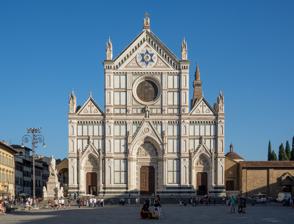
Building: Santa Croce, Florence
Country: Italy
Year built: 1442
Franciscan church in Florence, Italy "Basilica of Santa Croce" redirects here. For the basilica in Lecce, see Basilica of Santa Croce, Lecce . Church in Tuscany, Italy Basilica of the Holy Cross Basilica di Santa Croce ( Italian ) Façade of Santa Croce, October 2023 Basilica of the Holy Cross Location in Florence 43°46′6.3″N 11°15′45.8″E / 43.768417°N 11.262722°E / 43.768417; 11.262722 Location Florence , Tuscany Country Italy Denomination Catholic Church Sui iuris church Latin Church Religious order Order of Friars Minor History Status Minor basilica Conventual church Consecrated 1443 Architecture Architectural type Church Style Gothic , Renaissance , Gothic Revival Groundbreaking 1294–1295 Completed 1385 Administration Archdiocese Archdiocese of Florence The Basilica di Santa Croce ( Italian for 'Basilica of the Holy Cross') is a minor basilica and the principal Franciscan church of Florence , Italy . It is situated on the Piazza di Santa Croce , about 800 metres southeast of the Duomo , on what was once marshland beyond the city walls. Being the burial place of notable Italians, including those from the Italian Renaissance such as Michelangelo , Galileo , and Machiavelli , as well as the poet Foscolo , political philosopher Gentile and the composer Rossini , it is also known as the Temple of the Italian Glories ( Tempio dell'Itale Glorie ). Building The original brick west front (before the 1860s Gothic Revival embellishments by Niccolò Matas ) The nave facing east The basilica is the largest Franciscan church in the world. Its most notable features are its sixteen chapels , many of them decorated with frescoes by Giotto and his pupils, and its tombs and cenotaphs . Legend says that Santa Croce was founded by St Francis himself. The construction of the current church, to replace an older building, was begun on 12 May 1294, possibly by Arnolfo di Cambio , and paid for by some of the city's wealthiest families. It was consecrated in 1442 by Pope Eugene IV . The building's design reflects the austere approach of the Franciscans. The floorplan is an Egyptian or Tau cross (a symbol of St Francis), 115 metres in length with a nave and two aisles separated by lines of octagonal columns. To the south of the church was a convent , some of whose buildings remain. The Primo Chiostro, the main cloister , houses the Cappella dei Pazzi , built as the chapter house , completed in the 1470s. Filippo Brunelleschi (who had designed and executed the dome of the Duomo) was involved in its design which has remained rigorously simple and unadorned. In 1560, the choir screen was removed as part of changes arising from the Counter-Reformation and the interior of this area was rebuilt by Giorgio Vasari . As a result, there was damage to the church's decoration and most of the altars previously located on the screen were lost. The Bardi Chapel which contained a cycle of frescoes of the life of St Francis was plastered over, at the behest of Cosimo I , and Vasari placed some new altars against the walls, causing considerable damage to the frescoes. The bell tower was built in 1842, replacing an earlier one damaged by lightning. The neo-Gothic marble façade dates from 1857 to 1863. The Jewish architect Niccolò Matas from Ancona designed the church's façade, working a prominent Star of David into the composition. Matas had wanted to be buried with his peers but because he was Jewish, he was buried under the threshold and honoured with an inscription. In 1866, the complex became public property, as a part of government suppression of most religious houses, following the wars that gained Italian independence and unity. Among the 19th-century restorations, the 16th-century altars and plaster were removed from the Bardi Chapel, revealing Giotto's frescoes of the Life of St Francis, which include the Death of St. Francis . This painting, missing sections where an altar had been attached to the wall, was heavily restored in the 19th century. These restorations were later removed to reveal those areas which are definitively Giotto's, leaving portions of the painting missing. The Museo dell'Opera di Santa Croce is housed mainly in the refectory , also off the cloister. A monument to Florence Nightingale stands in the cloister, in the city in which she was born and after which she was named. Brunelleschi also built the inner cloister, completed in 1453. In 1940, during the safe hiding of various works during World War II , Ugo Procacci noticed the Badia Polyptych being carried out of the church. He reasoned that this had been removed from the Badia Fiorentina during the Napoleonic occupation and accidentally re-installed in Santa Croce. Between 1958 and 1961, Leonetto Tintori removed layers of whitewash and overpaint from Giotto's Peruzzi Chapel scenes to reveal his original work. In 1966, the Arno River flooded much of Florence, including Santa Croce. The water entered the church bringing mud, pollution and heating oil. The damage to buildings and art treasures was severe, taking several decades to repair. Today the former dormitory of the Franciscan friars houses the Scuola del Cuoio (Leather School). Visitors can watch as artisans craft purses, wallets, and other leather goods which are sold in the adjacent shop. First Cloister with the Cappella dei Pazzi (1440s-70s) The Greater Cloister A gate in the gardens with the letters "OPA" for ora pro animis ("pray for souls") Restoration The basilica viewed in 2023 from Giotto's Campanile . The basilica has been undergoing a multi-year restoration program with assistance from Italy's civil protection agency. On 20 October 2017, the property was closed to visitors due to falling masonry which caused the death of a tourist from Spain. The basilica was closed temporarily during a survey of the stability of the church. The Italian Ministry of Culture said that "there will be an investigation by magistrates to understand how this dramatic fact happened and whether there are responsibilities over maintenance." Art The apse with the fresco cycle by Agnolo Gaddi, the high altar and the crucifix Artists whose work is present in the church include (for funerary monuments see below): Benedetto da Maiano : pulpit; with his brother Giuliano : doors to Cappella dei Pazzi Cimabue : Crucifix , badly damaged by the 1966 flood and now in the refectory Andrea della Robbia : altarpiece in Cappella Medici Luca della Robbia : glazed terracotta decoration of Cappella dei Pazzi Desiderio da Settignano : frieze in Cappella dei Pazzi Donatello : Cavalcanti Annunciation on the south wall; crucifix in the lefthand Cappella Bardi di Vernio; St Louis of Toulouse in the refectory (originally made for Orsanmichele ) Agnolo Gaddi : fresco cycle of The Legend of the True Cross in the apse with stained glass windows designed by him (1385–1387); fresco decoration of the Cappella Castellani with scenes of the lives of SS Anthony the Great, John the Baptist, John the Evangelist and Nicholas (1385) Taddeo Gaddi : frescoes in the Baroncelli Chapel ; Crucifixion in the sacristy; Arbor vitae with the Last Supper in the refectory (c. 1330–40 or –60), considered his best work Giotto : frescoes in Cappella Peruzzi and righthand Cappella Bardi; possibly Coronation of the Virgin , altarpiece in the Baroncelli Chapel , also attributed to Taddeo Gaddi Giovanni da Milano : frescoes in Cappella Rinuccini) with Scenes of the Life of the Virgin and the Magdalen Maso di Banco : frescoes in Cappella Bardi di Vernio) depicting Scenes from the life of St. Sylvester (1335–1338) Henry Moore : statue of a warrior in the Primo Chiostro Andrea Orcagna : frescoes largely disappeared during Vasari's remodelling, but some fragments remain in the refectory Antonio Rossellino : relief of the Madonna del Latte (1478) in the south aisle Santi di Tito : Supper at Emmaus and Resurrection , altarpieces in the north aisle Giorgio Vasari : Way to Calvary Domenico Veneziano : SS John and Francis in the refectory Once present in the church's Medici Chapel, but now split between the Florentine Galleries and the Bagatti Valsecchi Museum in Milan, is a polyptych by Lorenzo di Niccolò , whilst the Novitiate Altarpiece by Filippo Lippi and a predella by Pesellino was painted for the church's Novitiate Chapel. Giotto's Death of St. Francis (early 1320s) with overpainting removed Taddeo Gaddi, Stories of the Virgin (c. 1330), Baroncelli chapel, north wall Taddeo Gaddi, Arbor vitae (c. 1330–40 or –60), refectory Agnolo Gaddi, Legend of the True Cross (1385–1387), north wall of the apse Agnolo Gaddi, Legend of the True Cross (1385–1387), south wall of the apse High altar with a Madonna by Niccolò Gerini , and the Doctors of the Church by Giovanni del Biondo and an unknown hand (14th ct.) Donatello, Cavalcanti Annunciation (c. 1433–35) Giorgio Vasari, Way to Calvary and Christ Meeting with Veronica , 1568–72, Buonarroti altar Funerary monuments Medieval tombs on the floor (Knight Biordo Ubertini's, 1358-1430 ca.) The basilica became popular with Florentines as a place of worship and patronage and it became customary for greatly honoured Florentines to be buried or commemorated there. Some were in chapels "owned" by wealthy families such as the Bardi and Peruzzi. As time progressed, space was also granted to notable Italians from elsewhere. For 500 years monuments were erected in the church including those to: Leon Battista Alberti (15th-century architect and artistic theorist) Giovan Vincenzo Alberti (Florentine senator and minister to first two Lorraine Grand-Dukes) Vittorio Alfieri (18th-century poet and dramatist) by Antonio Canova Eugenio Barsanti (co-inventor of the internal combustion engine ) Lorenzo Bartolini (19th-century sculptor) Julie Clary , wife of Joseph Bonaparte , and their daughter Charlotte Napoléone Bonaparte Leonardo da Vinci (1919 commemorative plaque, buried in Château d'Amboise in France) Leonardo Bruni (15th-century chancellor of the Republic, scholar and historian) by Bernardo Rossellino Dante (buried in Ravenna ) Ugo Foscolo (19th-century poet) Galileo Galilei Giovanni Gentile (20th-century philosopher) Lorenzo Ghiberti (artist and bronze-smith) Giovanni Lami Niccolò Machiavelli by Innocenzo Spinazzi Carlo Marsuppini (15th-century chancellor of the Republic of Florence) by Desiderio da Settignano Michelangelo Buonarroti by Giorgio Vasari with sculptures by Valerio Cioli, Iovanni Bandini, and Battista Lorenzi . Raffaello Morghen (19th-century engraver) Giovanni Battista Niccolini (poet) Gioachino Rossini by Giuseppe Cassioli Louise of Stolberg-Gedern (wife of Charles Edward Stuart , ' Bonnie Prince Charlie ') Guglielmo Marconi (buried in his birthplace at Sasso Marconi , near Bologna ) Enrico Fermi (nuclear physicist, memorial only - Fermi is buried in Chicago , Illinois) Cloister monuments Giuseppe La Farina Florence Nightingale Bernardo Rossellino, Monumental tomb for Leonardo Bruni, 1445–50 Desiderio da Settignano, Memorial Tomb for Carlo Marsuppini, 1453–55 Galileo's tomb Michelangelo's tomb Innocenzo Spinazzi, Monumental tomb of Niccolò Machiavelli, 1787 Memorial tomb of Vittorio Fossombroni (1754–1844), Santa Croce, Florence Cenotaph for Dante, 1829 In literature Romola (1863), George Eliot A Room with a View (1908), E.M. Forster , Chapter 2 Hannibal (1999), Thomas Harris , Chapter 35 See also History of medieval Arabic and Western European domes History of Italian Renaissance domes History of early modern period domes References Footnotes